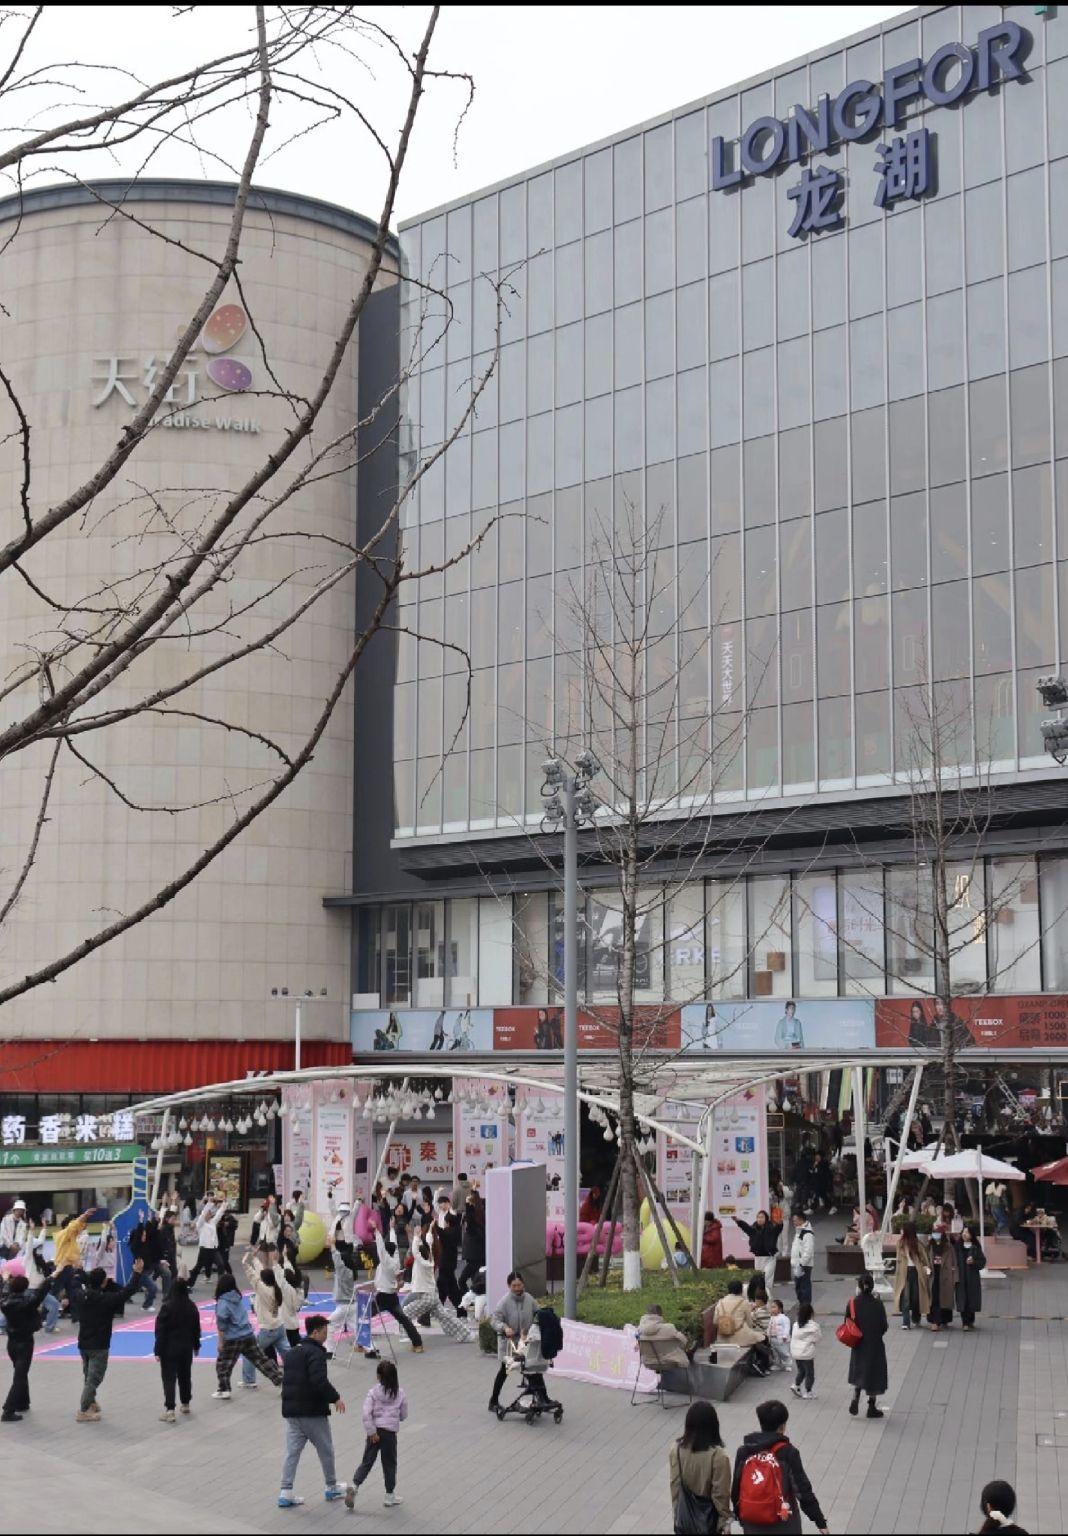
地标名称：龙湖成都时代天街
所在城市：成都市·郫都区